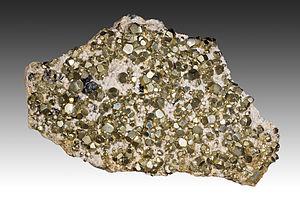
Pyrite, dolomite et hématite Localité
L'or est l'élément chimique de numéro atomique 79, de symbole Au. Ce symbole, choisi par Berzelius, est formé des deux premières lettres du mot latin aurum.
Les mines de Batère et des Indis sont des mines de fer situées au lieu-dit Batère, sur la commune de Corsavy, dans les Pyrénées-Orientales.
La pyrite est une espèce minérale composée de disulfure de fer, polymorphe de la marcassite ; elle peut contenir des traces de nickel, cobalt, arsenic, cuivre, zinc, argent, or, thallium, sélénium et vanadium (V).